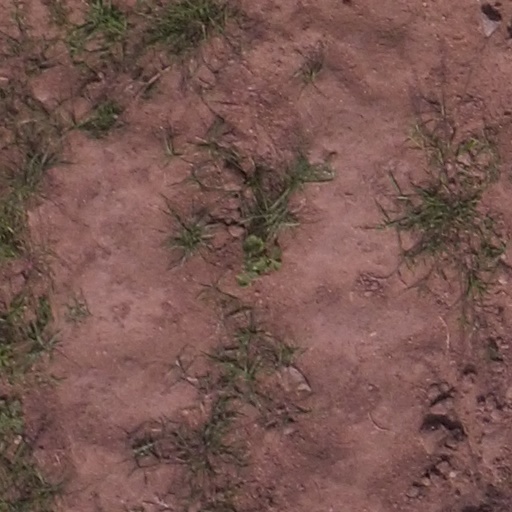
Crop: maize; corn